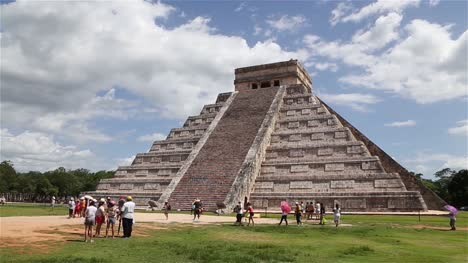
Landmark: Chichen Itza